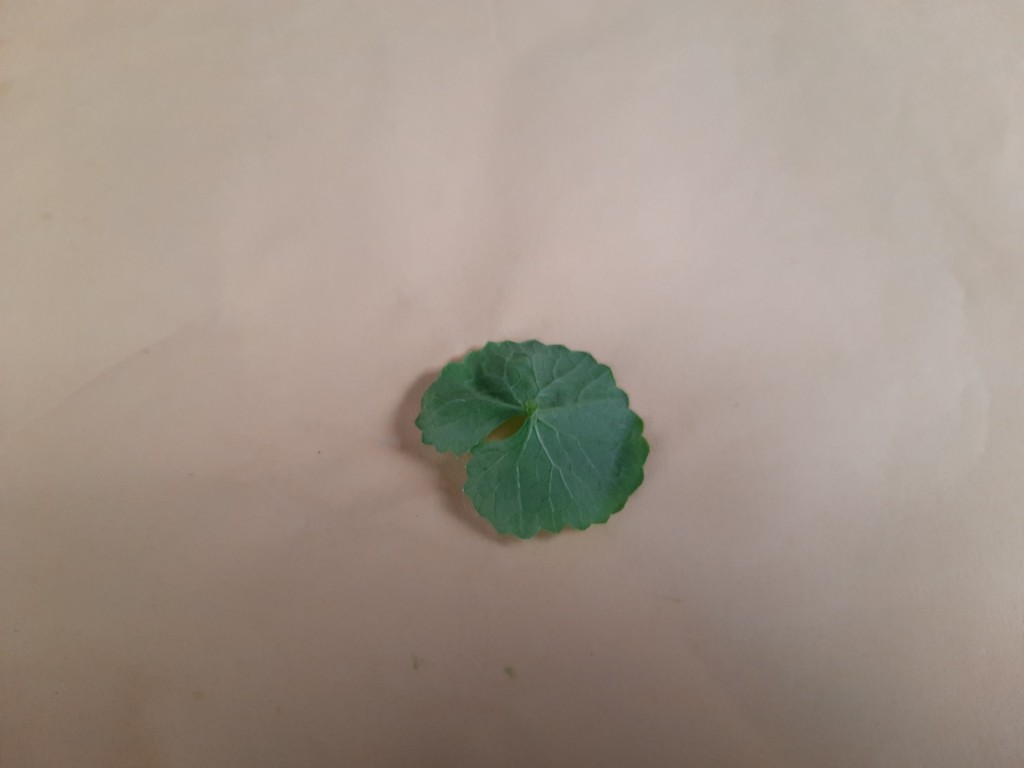
Label: Healthy